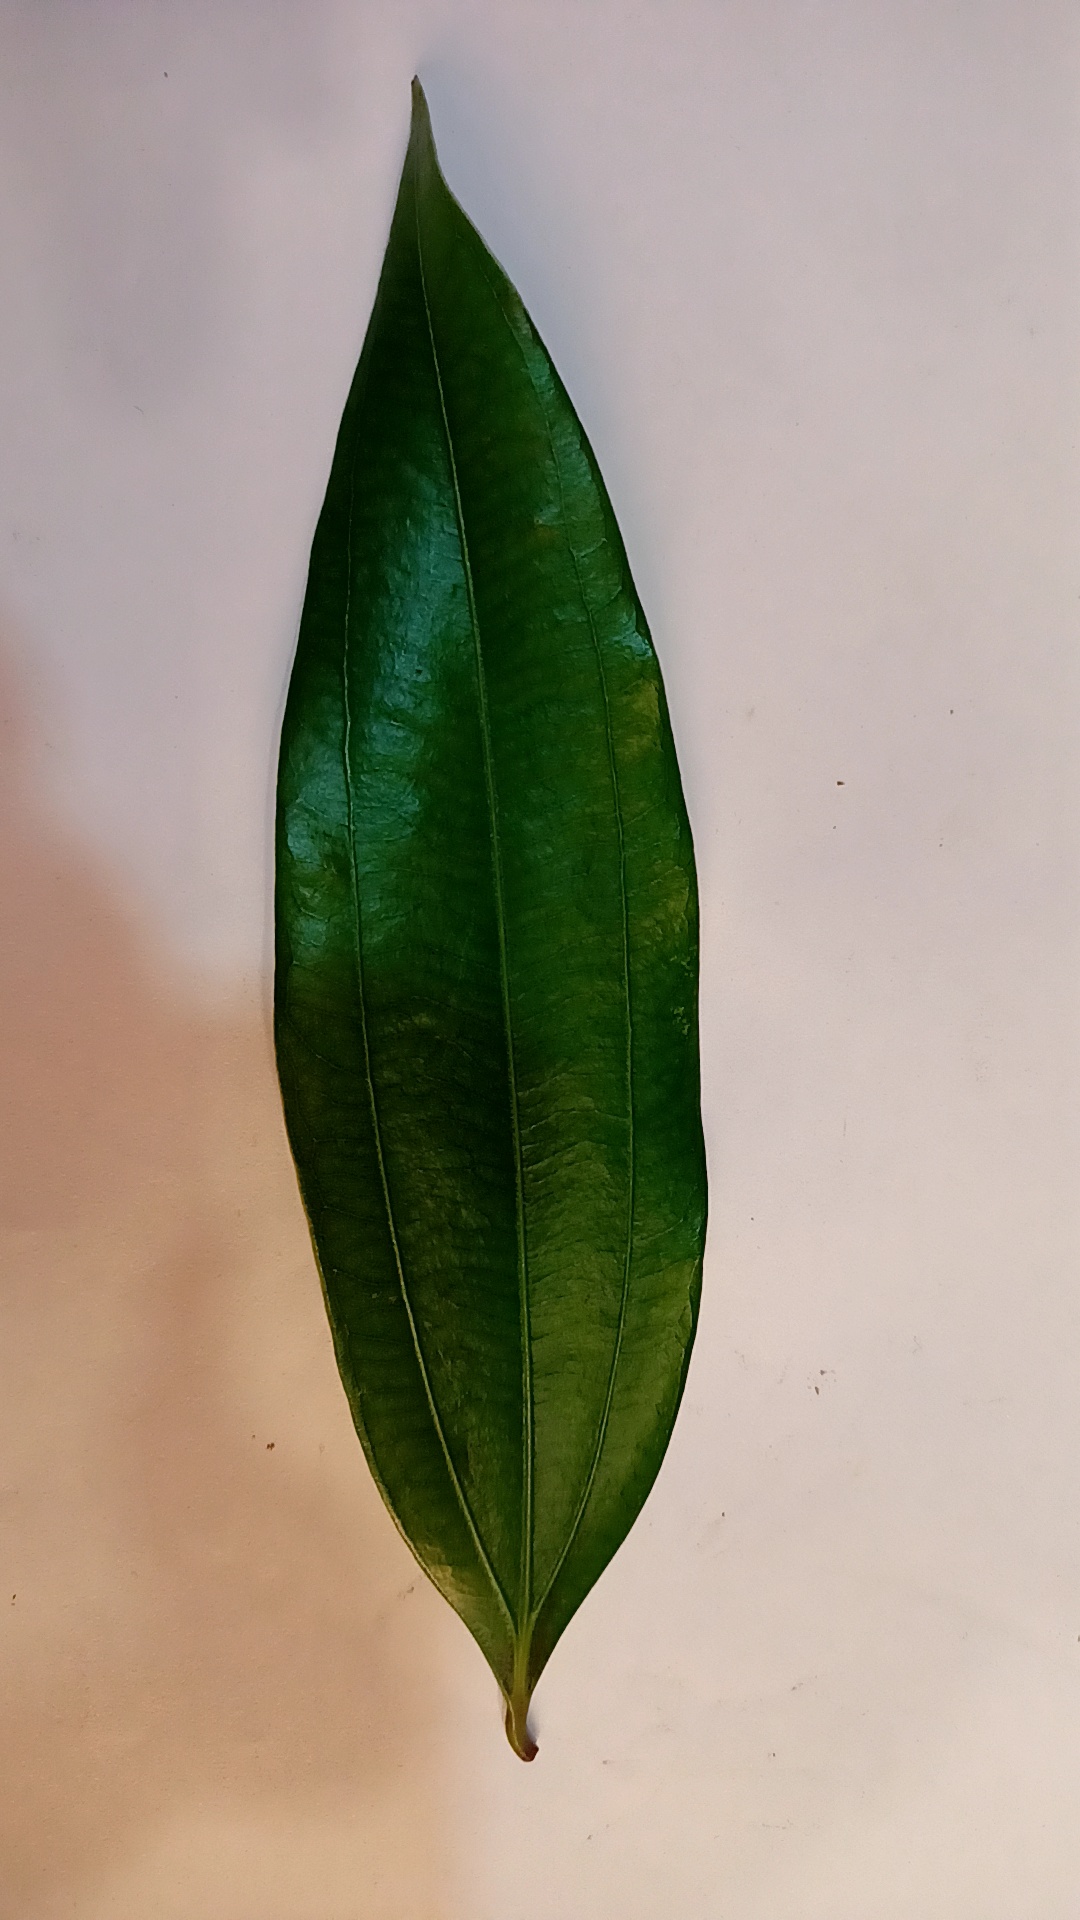
Label: Healthy